National anthem

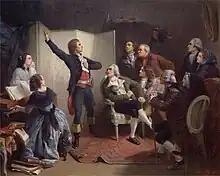
Rouget de Lisle performing "La Marseillaise" for the first time

Most of the best-known national anthems were written by little-known or unknown composers such as Claude Joseph Rouget de Lisle, composer of "La Marseillaise" and John Stafford Smith who wrote the tune for "The Anacreontic Song", which became the tune for the U.S. national anthem, "The Star-Spangled Banner". The author of "God Save the King", one of the oldest and best-known anthems in the world, is unknown and disputed.